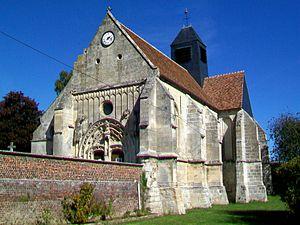
Vue d'ensemble de l'église depuis le sud-ouest.
Cet article recense les monuments historiques de l'est de l'Oise, en région des Hauts-de-France, en France.
L'église Saint-Wandrille est une église catholique paroissiale située à Rivecourt, dans l'Oise, en France. Elle a été fondée par l'abbaye Saint-Wandrille de Fontenelle à l'époque mérovingienne, en 693. Primitivement, la paroisse de Rivecourt s'étend sur les villages voisins de Longueil-Sainte-Marie et Chevrières. Jusqu'à la fin du XVIᵉ siècle, l'abbaye entretient un prieuré près de l'église. Il devient un simple bénéfice en 1596. La construction de l'église actuelle aurait débuté en 1513, et sa grande homogénéité stylistique permet de déduire que le chantier progresse assez rapidement, avec un achèvement vers 1530. L'ensemble de l'édifice est de style gothique flamboyant, et malgré ses petites dimensions et sa hauteur modeste, son architecture est de bon niveau. Le portail occidental est l'un des plus richement décorés de la région, et l'espace intérieur bénéficie de piliers ondulés et d'une modénature aboutie, hormis dans le bas-côté. Cependant, la mise en œuvre n'est pas toujours soignée. Sur le portail, l'emploi d'une pierre trop tendre s'est soldé par une perte d'une partie importante du décor sculpté, et les voûtes du transept sont très irréguliers.
Rivecourt est une commune française située dans le département de l'Oise en région Hauts-de-France. Ses habitants sont appelés les Rivecouriens ou plus couramment les Rivecourtois.